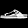
Label: Sandal